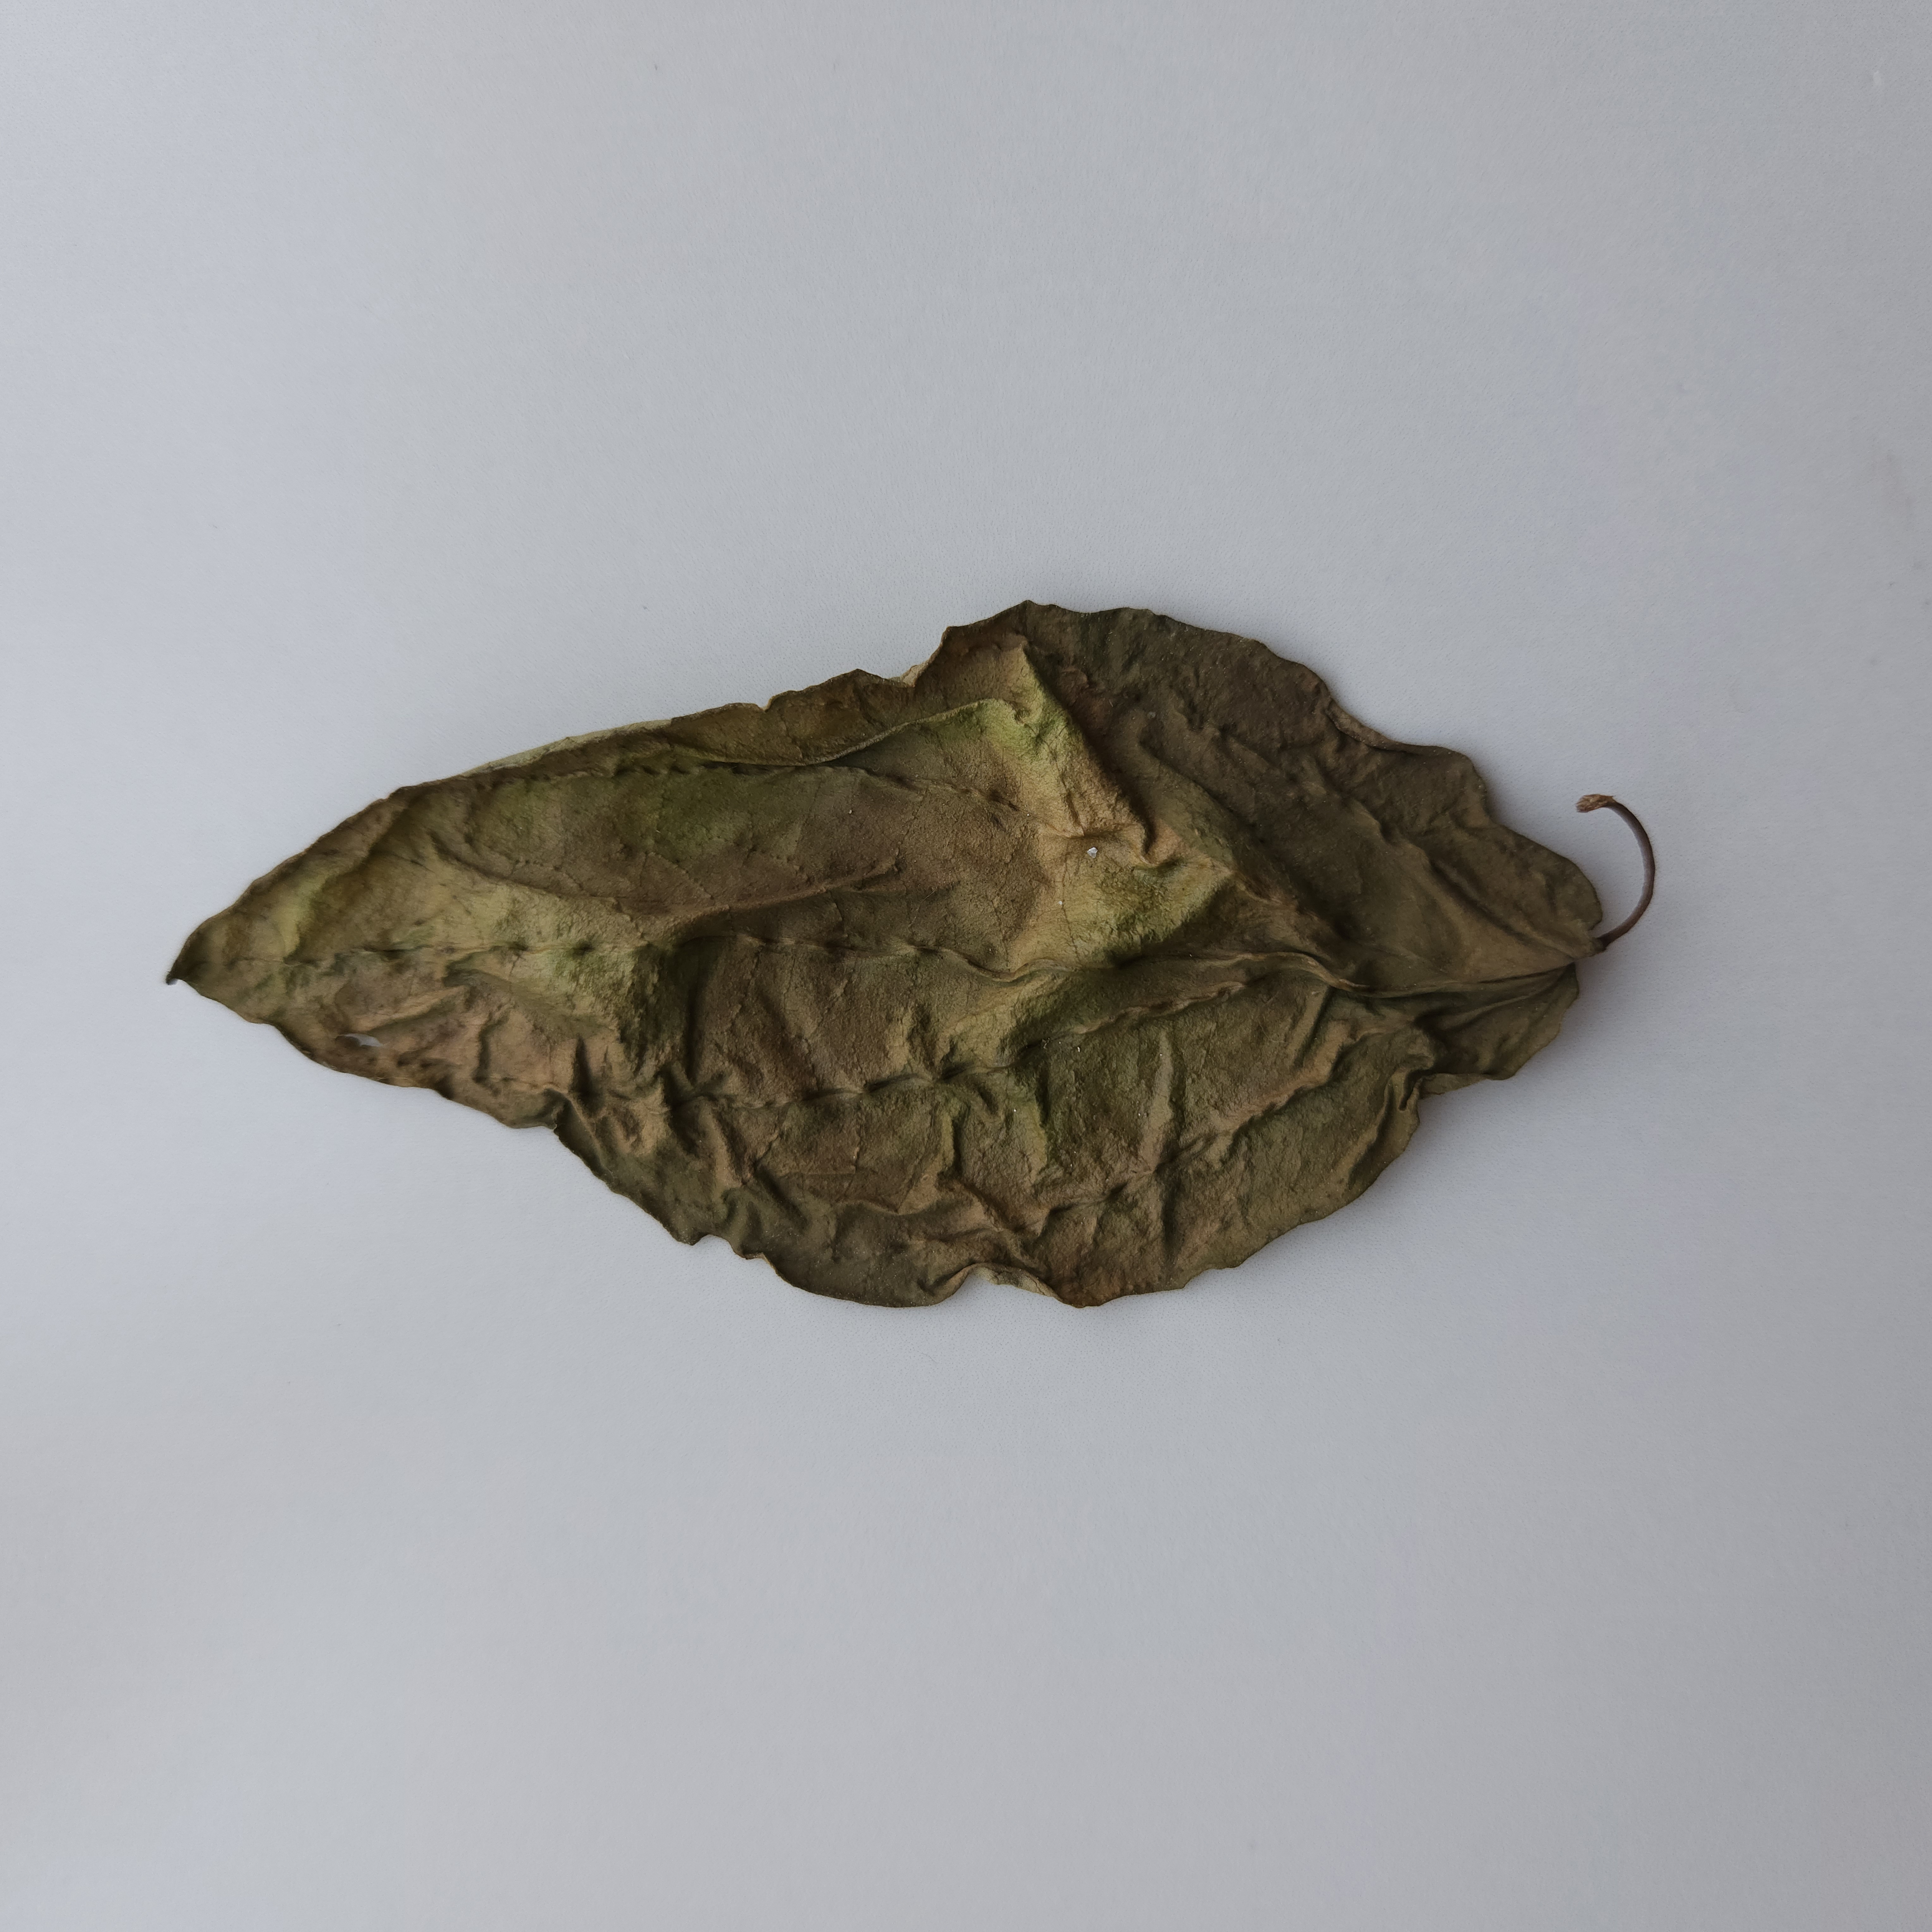
Label: Dried